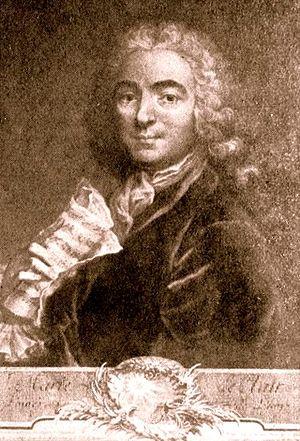
Le stradivarius de Leclair également appelé le Noir est un violon fabriqué par Antonio Stradivarius en 1721 à Crémone. Il doit son nom au violoniste français Jean-Marie Leclair, qui le possédait jusqu'à son assassinat.